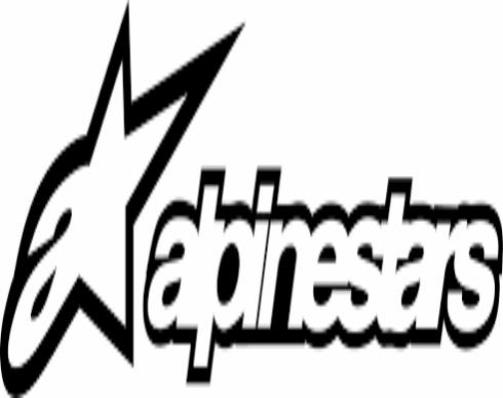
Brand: alpinestars-2
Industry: Clothes